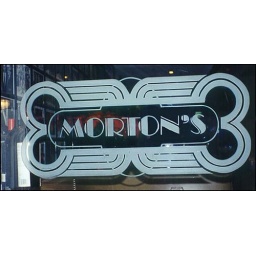
Custom signs, etched glass carved personalized signs by Sans Soucie Art Glass.